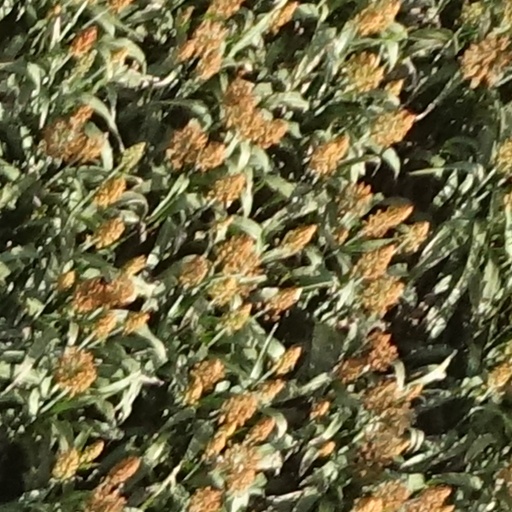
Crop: sorghum